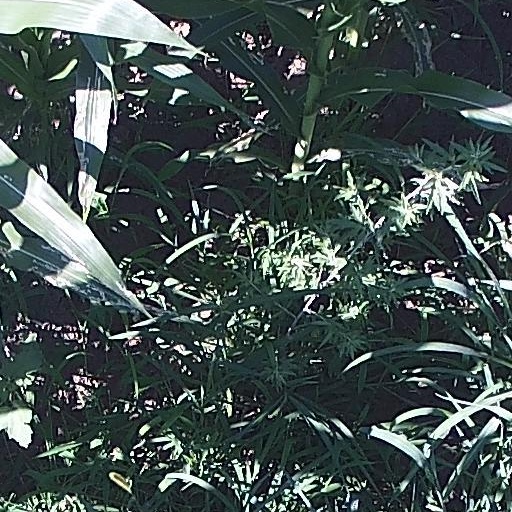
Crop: maize; corn